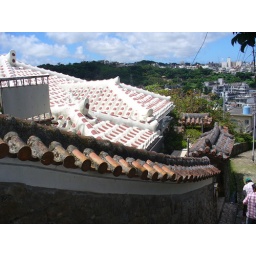
A red tiled roof was impressive.           Snapped by my wife